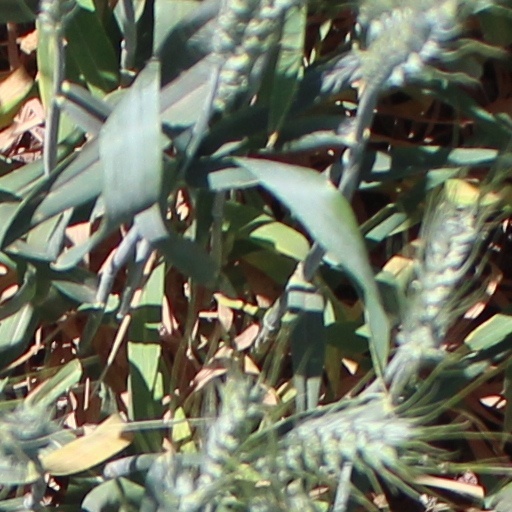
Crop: wheat